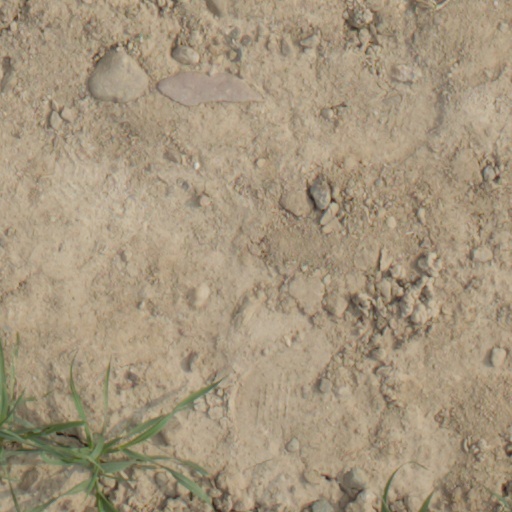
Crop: wheat